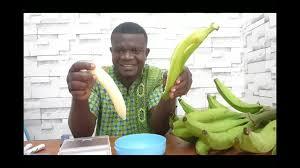
Mwanaume ameketi ameshikilia ndizi iliyogombolewa kwa kidole na gomba lenyewe kwa mkono. Kuna ndizi ambazo hazijagombolewa zimewekelewa juu ya meza.